James and Mary Lawson House

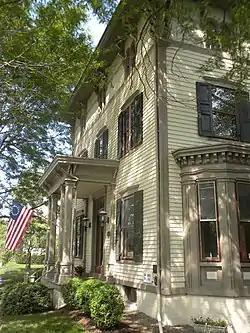

The James and Mary Lawson House is located at 209 North Main Street in Woodstown of Salem County, New Jersey, United States. The house was built in 1869 and was added to the National Register of Historic Places on February 16, 2001, for its significance in architecture.